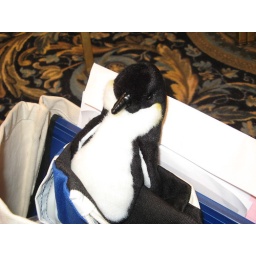
Penguin in book bag